Central Spine Road

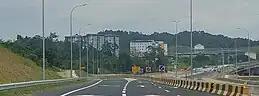
A completed section of the CSR near Raub, Pahang.

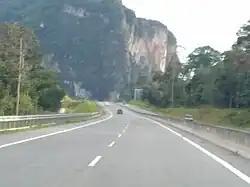
The CSR/LTU near Merapoh.

Lingkaran Tengah Utama Expressway, previously known as Central Spine Road (CSR) or Kuala Krai–Kuala Pilah Highway, Federal Route 34, is a new toll-free expressway under construction in the center of Peninsular Malaysia. The 390 kilometres (240 miles) of highway is being built to eventually replace the mostly two-lane Malaysia Federal Route 8 (Gua Musang Highway) as well as Malaysia Federal Route 9 (Karak–Tampin highway). Construction of CSR began at Package 3, from Merapoh to Kampung Relong due to the fact that the old Gua Musang Highway passes through Chegar Perah, a section notorious for roadkill. The new highway has a long eco-viaduct built in this section. Package 5, which stretches from north Raub to Karak will be built next, which will connect it to the Kuala Lumpur–Karak Expressway (E8), bypassing Bentong and Mempaga. This will help detour traffic from the steep mountainous grade between Raub and Bentong. It was formerly known as Central Spine Expressway.